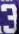
Number: 3